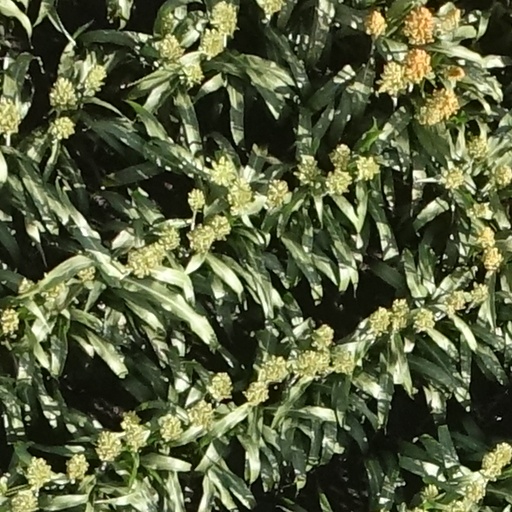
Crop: sorghum